Jehu

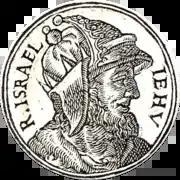
Jehu, depicted in Guillaume Rouillé's "Promptuarii Iconum Insigniorum"

Jehu was anointed King of Israel by Elijah the Prophet after the Lord spoke to Elijah in the cave in Mt. Sinai / Horeb to the far south. (1 Kings 19:9-15). Then, the Lord commanded Elijah to travel back to the desert of Damascus from Horeb, a trip of more than 250 miles, where he would anoint Jehu. (1 Kings 19:16). The reign of Jehu's predecessor, Jehoram, was marked by the Battle of Ramoth-Gilead against the army of the Arameans. Jehoram was wounded and returned to Jezreel to recover. He was attended by Ahaziah, king of Judah, who was also his nephew, son of his sister Athaliah. Meanwhile, according to the writer of the Books of Kings, the prophet Elisha ordered one of his students to go to Ramoth-Gilead and separate Jehu, a military commander at the time, from his companions. There, he was to anoint Jehu as king in an inner chamber and explain to him that he was to act as an agent of divine judgment against the house of Ahab. The student followed these instructions, and upon completion he ran away. Jehu initially dismissed the student as a "madman", but nonetheless told his companions about his anointing. His companions later enthusiastically blew their trumpets and proclaimed him their king.